Al Gore

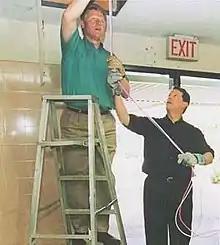
President Bill Clinton installing computer cables with Vice President Al Gore on NetDay at Ygnacio Valley High School in Concord, CA. March 9, 1996

Gore was also involved in environmental initiatives. He launched the GLOBE program on Earth Day '94, an education and science activity that, according to "Forbes", "made extensive use of the Internet to increase student awareness of their environment". In 1998, Gore began promoting a NASA satellite (Deep Space Climate Observatory) that would provide a constant view of the Earth, marking the first time such an image would have been made since "The Blue Marble" photo from the 1972 Apollo 17 mission. During this time, he also became associated with Digital Earth.